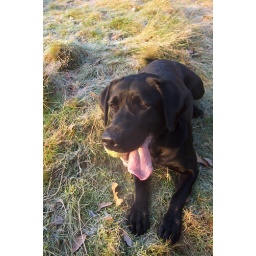
Happiness is a rubber ball covered in dirty yellow felt and slobber.